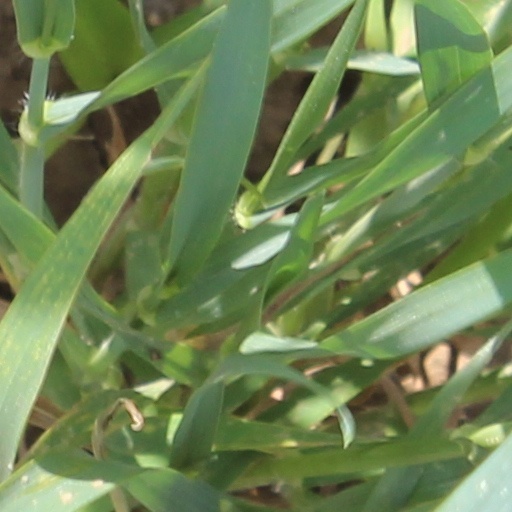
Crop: wheat